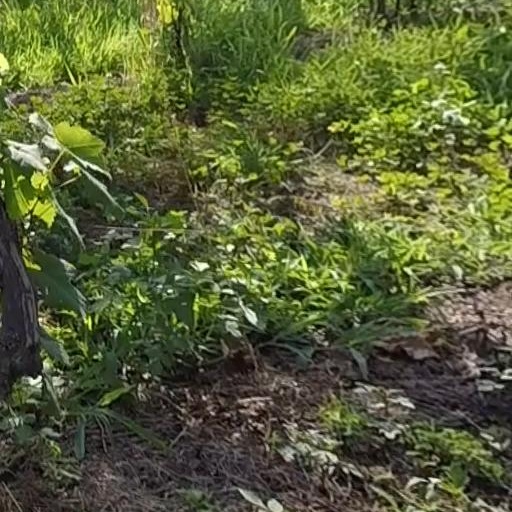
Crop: grape